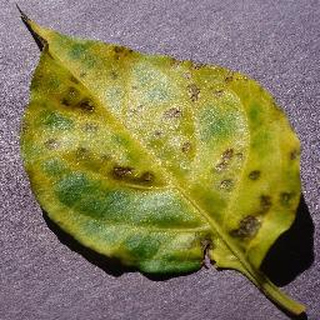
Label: bell_pepper_bacterial_spot